John P. Bobo

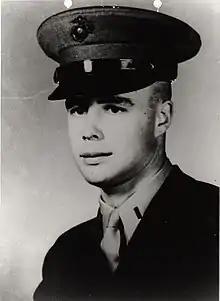
John P. Bobo, Medal of Honor recipient

John Paul Bobo (February 14, 1943 – March 30, 1967) was a United States Marine Corps second lieutenant who posthumously received the Medal of Honor for heroism during the Vietnam War on March 30, 1967.